Greatest Generation

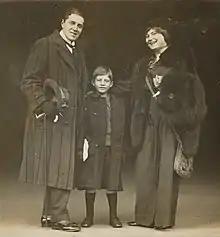
Buckler family, 1914

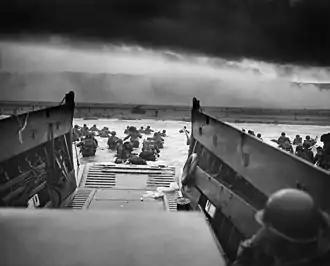
American G.I.s land on Omaha Beach on June 6, 1944

US members of this generation came of age as early as 1919 and as late as 1945, were children or were born during the Progressive Era, World War I, and the Roaring Twenties; a time of economic prosperity with distinctive cultural transformations. Additionally, many of those alive from 1918 through 1920 experienced the deadly Spanish flu pandemic; and, incredibly, a few rare individuals, such as Anna Del Priore, managed to survive infection from both the Spanish flu and the COVID-19 pandemic approximately 100 years later. They also experienced much of their youth with rapid technological innovation (e.g., radio, telephone, automobile) amidst growing levels of worldwide income inequality and a soaring economy. After the Stock Market crashed, when many had matured in the 1930s, this generation experienced profound economic and social turmoil.